Olive wreath

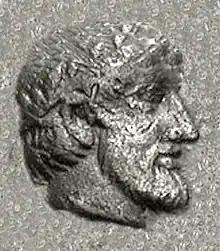
Archeptolis wearing an olive wreath, circa 459 BC.

According to Pausanias it was introduced by Heracles as a prize for the running race winner to honor his father Zeus. In the ancient Olympic Games there were no gold, silver, or bronze medals. There was only one winner per event, crowned with an olive wreath made of wild-olive leaves from a sacred tree near the temple of Zeus at Olympia. Olive wreaths were part of the iconography of the founding of the modern Olympic games, with imagery that has the wreath connecting the ancient practice and dates with the events in 1896. Olive wreaths were given out during the 2004 Summer Olympics in Athens in honor of the ancient tradition, because the games were being held in Greece which was also used as the official emblem.